Margaret of Béarn

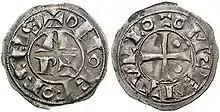
Coins used in Béarn (c. 1200)

During Margaret's time in Béarn, it was a sovereign principality using its own coinage and language, which was a local vernacular Bearnès dialect of the Old Occitan language. The principality at times was expanded to include Andorra and parts of Basque Country, now located in northern Spain and southern France.